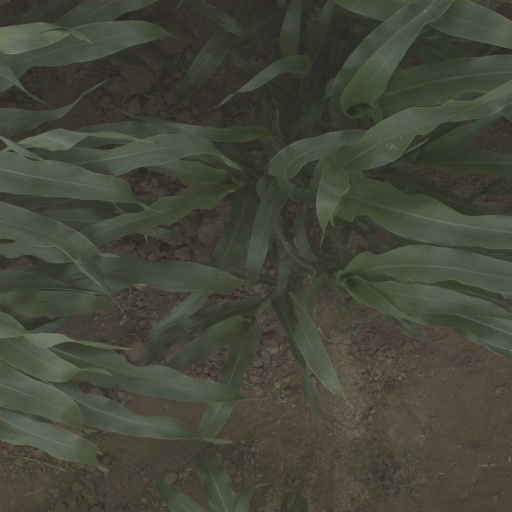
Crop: sorghum